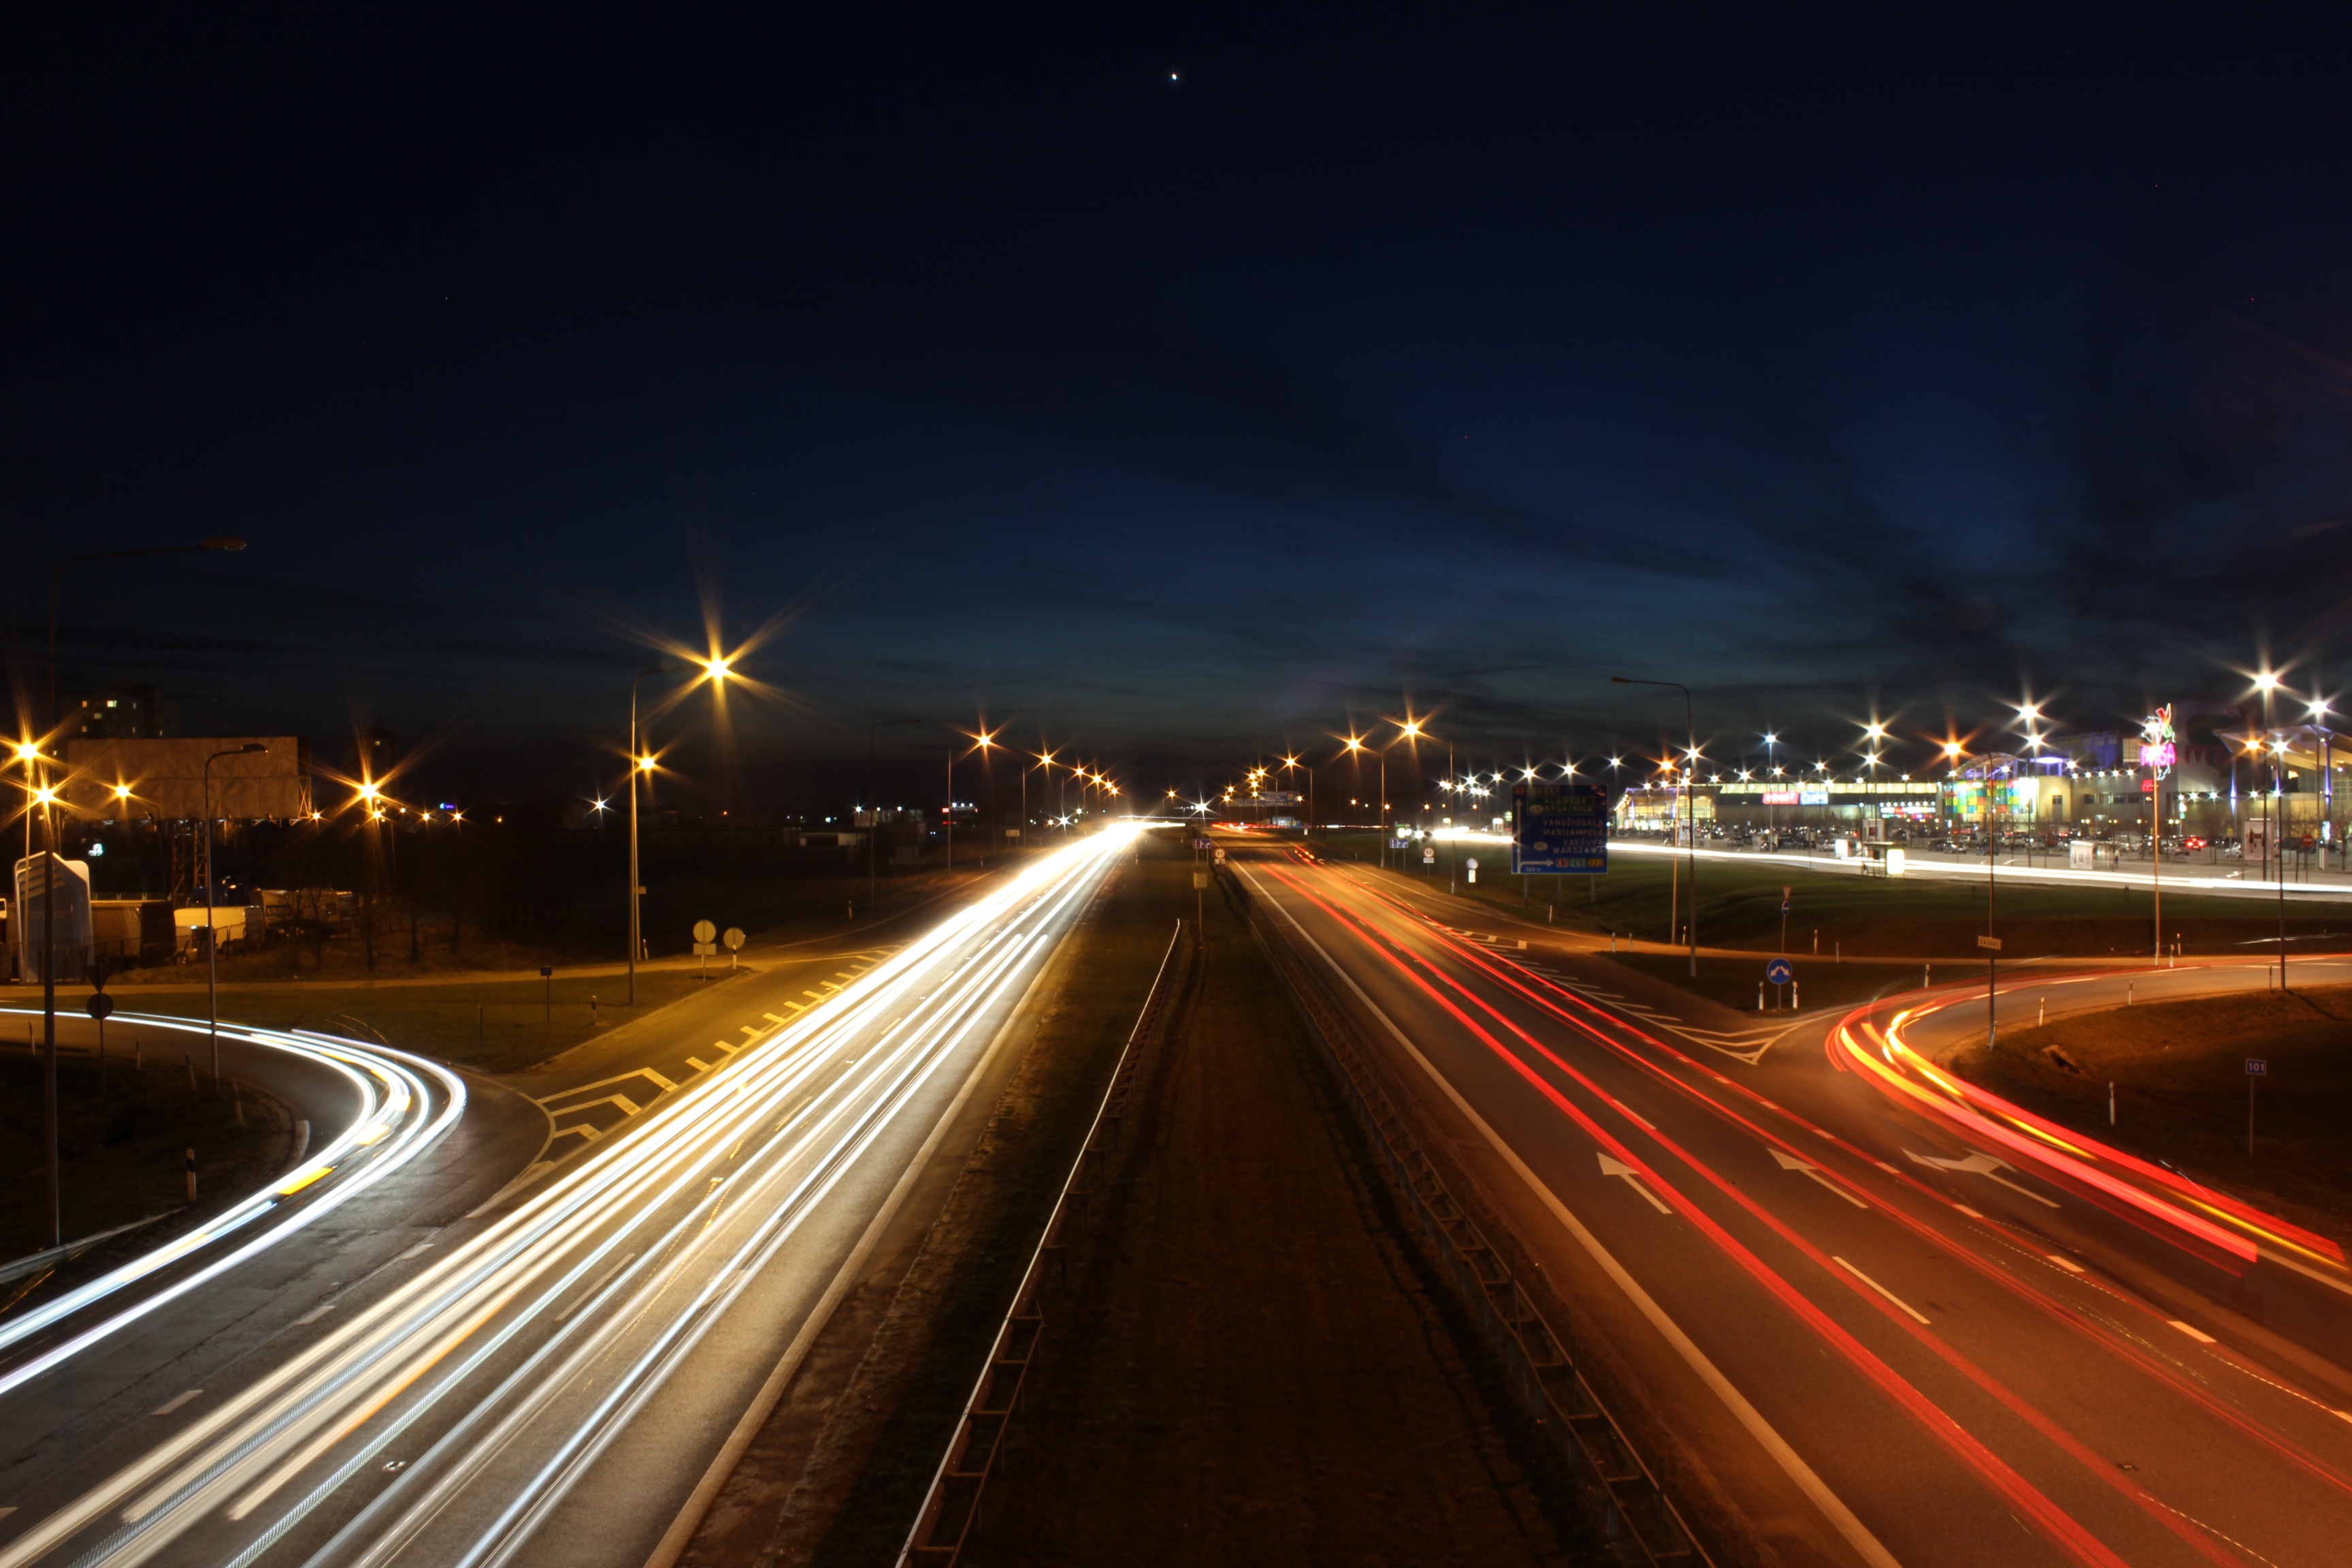
light, blur, road, bridge, traffic, night, highway, driving, city, urban, asphalt, cityscape, travel, freeway, motion, dusk, transportation, evening, direction, darkness, street light, speed, lighting, speedway, infrastructure, interstate, motorway